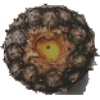
Label: Pineapple 1